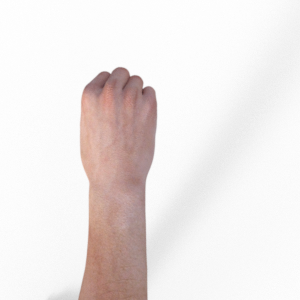
Label: rock